Johanneshov

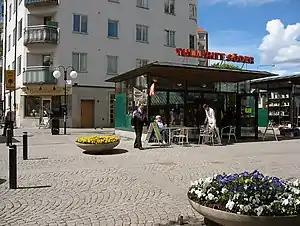
Gullmarsplan in Johanneshov

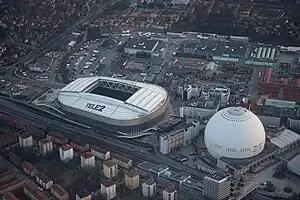
Aerial view, April 2018.

Johanneshov is a district in Stockholm located at the intersection of national road 73 and national road 75 in the borough of Enskede-Årsta-Vantör, southern Stockholm, Sweden.